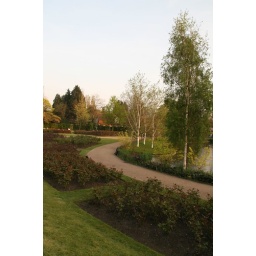
Regent's Park in mid-April. The trees and rose bushes are gearing up for spring.